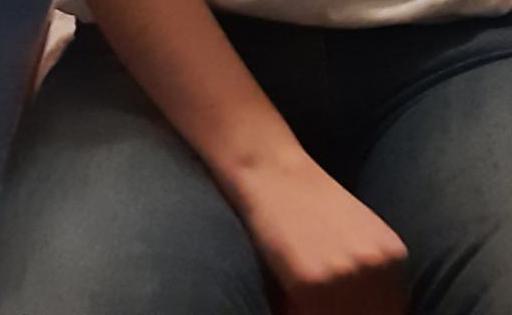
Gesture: no_gesture